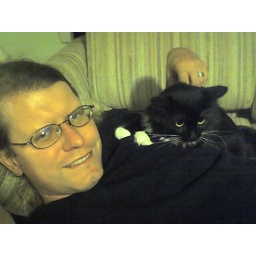
Tuna knows who the cat person in the house is.